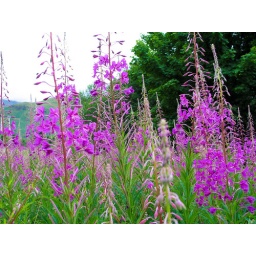
Flowers as we paused along the coast near a ruined old castle in Central Scotland.